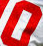
Number: 0